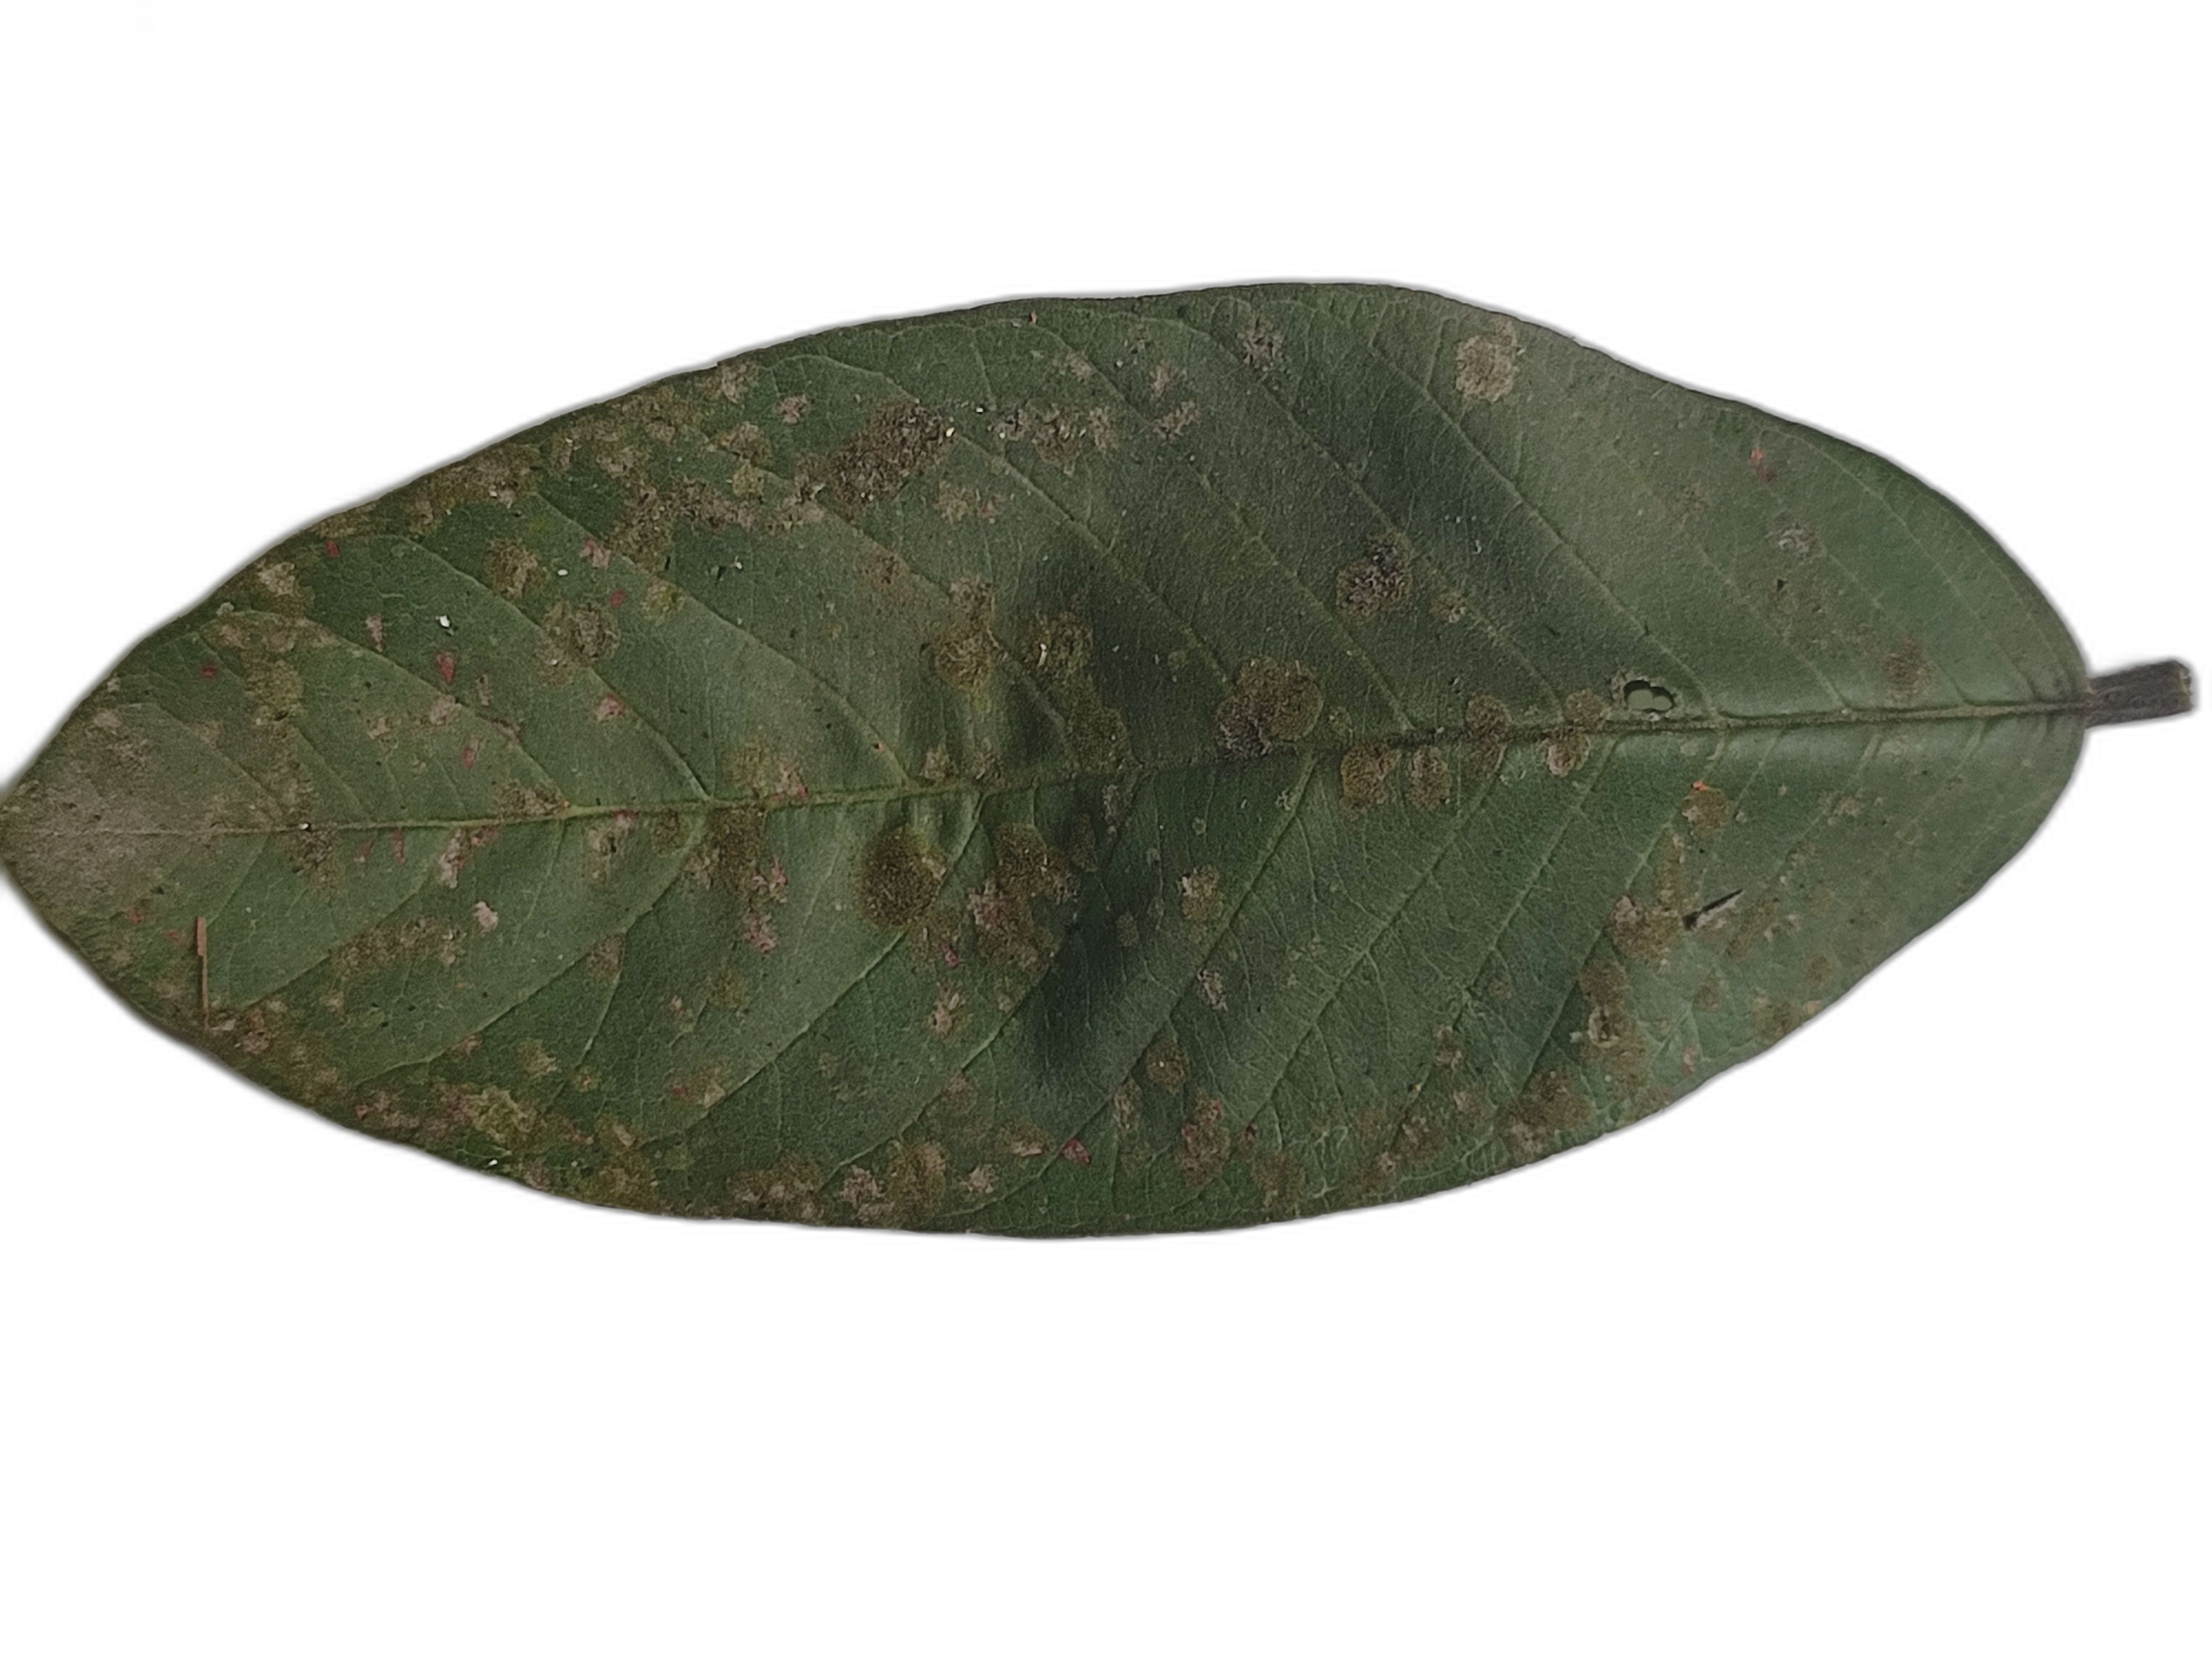
Plant part: leaf
Disease: Anthracnose